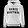
Label: Pullover